Alma (French singer)

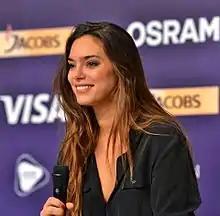
Alma in 2017

Alexandra Maquet (born 27 September 1988), known professionally as Alma, is a French singer and songwriter. She represented France in the Eurovision Song Contest 2017 with the song "Requiem", finishing twelfth.